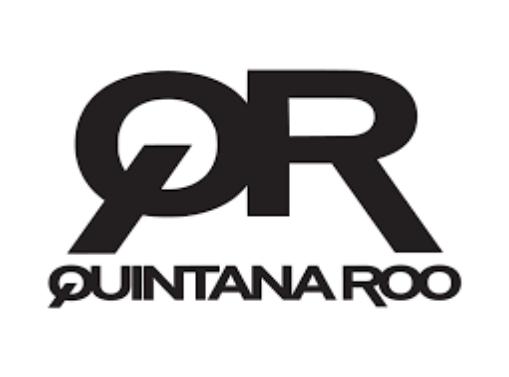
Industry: Transportation